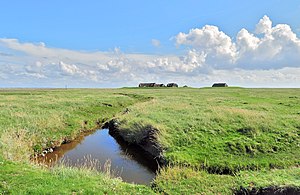
Grøde (ø) / Billeder
Grøde er en hallig i det nordlige Tyskland under Kreis Nordfriesland i delstaten Slesvig-Holsten. Øen er med cirka 277 ha den tredjestørste hallig i Sydslesvig. Grøde voksede i 1900-tallet sammen med den mindre nabohallig Abelland i nord. På øen findes to værfter. Et tredje værft blev ødelagt ved stormfloden i 1825.